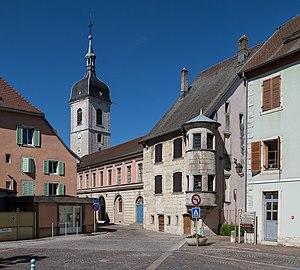
Delle: Place Raymond Formi &amp